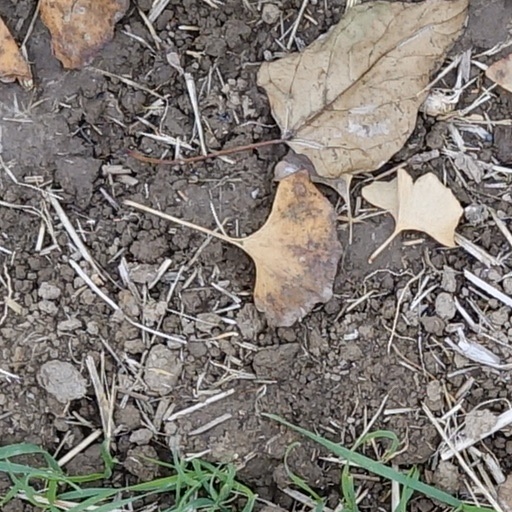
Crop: wheat